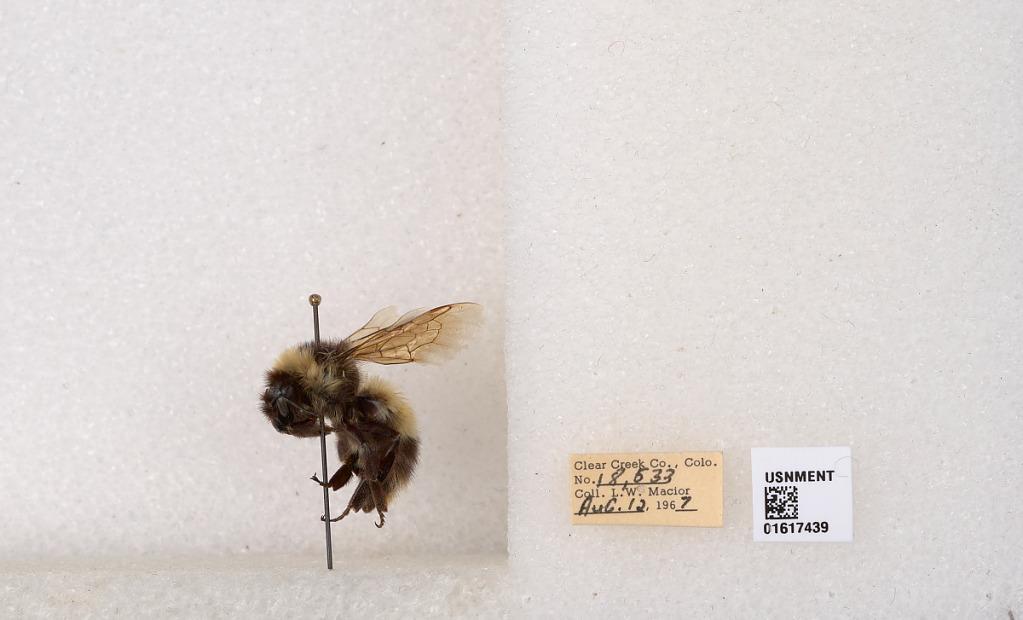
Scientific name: Bombus kirbyellus
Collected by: L. Macior
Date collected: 1967-8-12
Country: United States
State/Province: Colorado
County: Clear Creek
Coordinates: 39.6891, -105.644